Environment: real
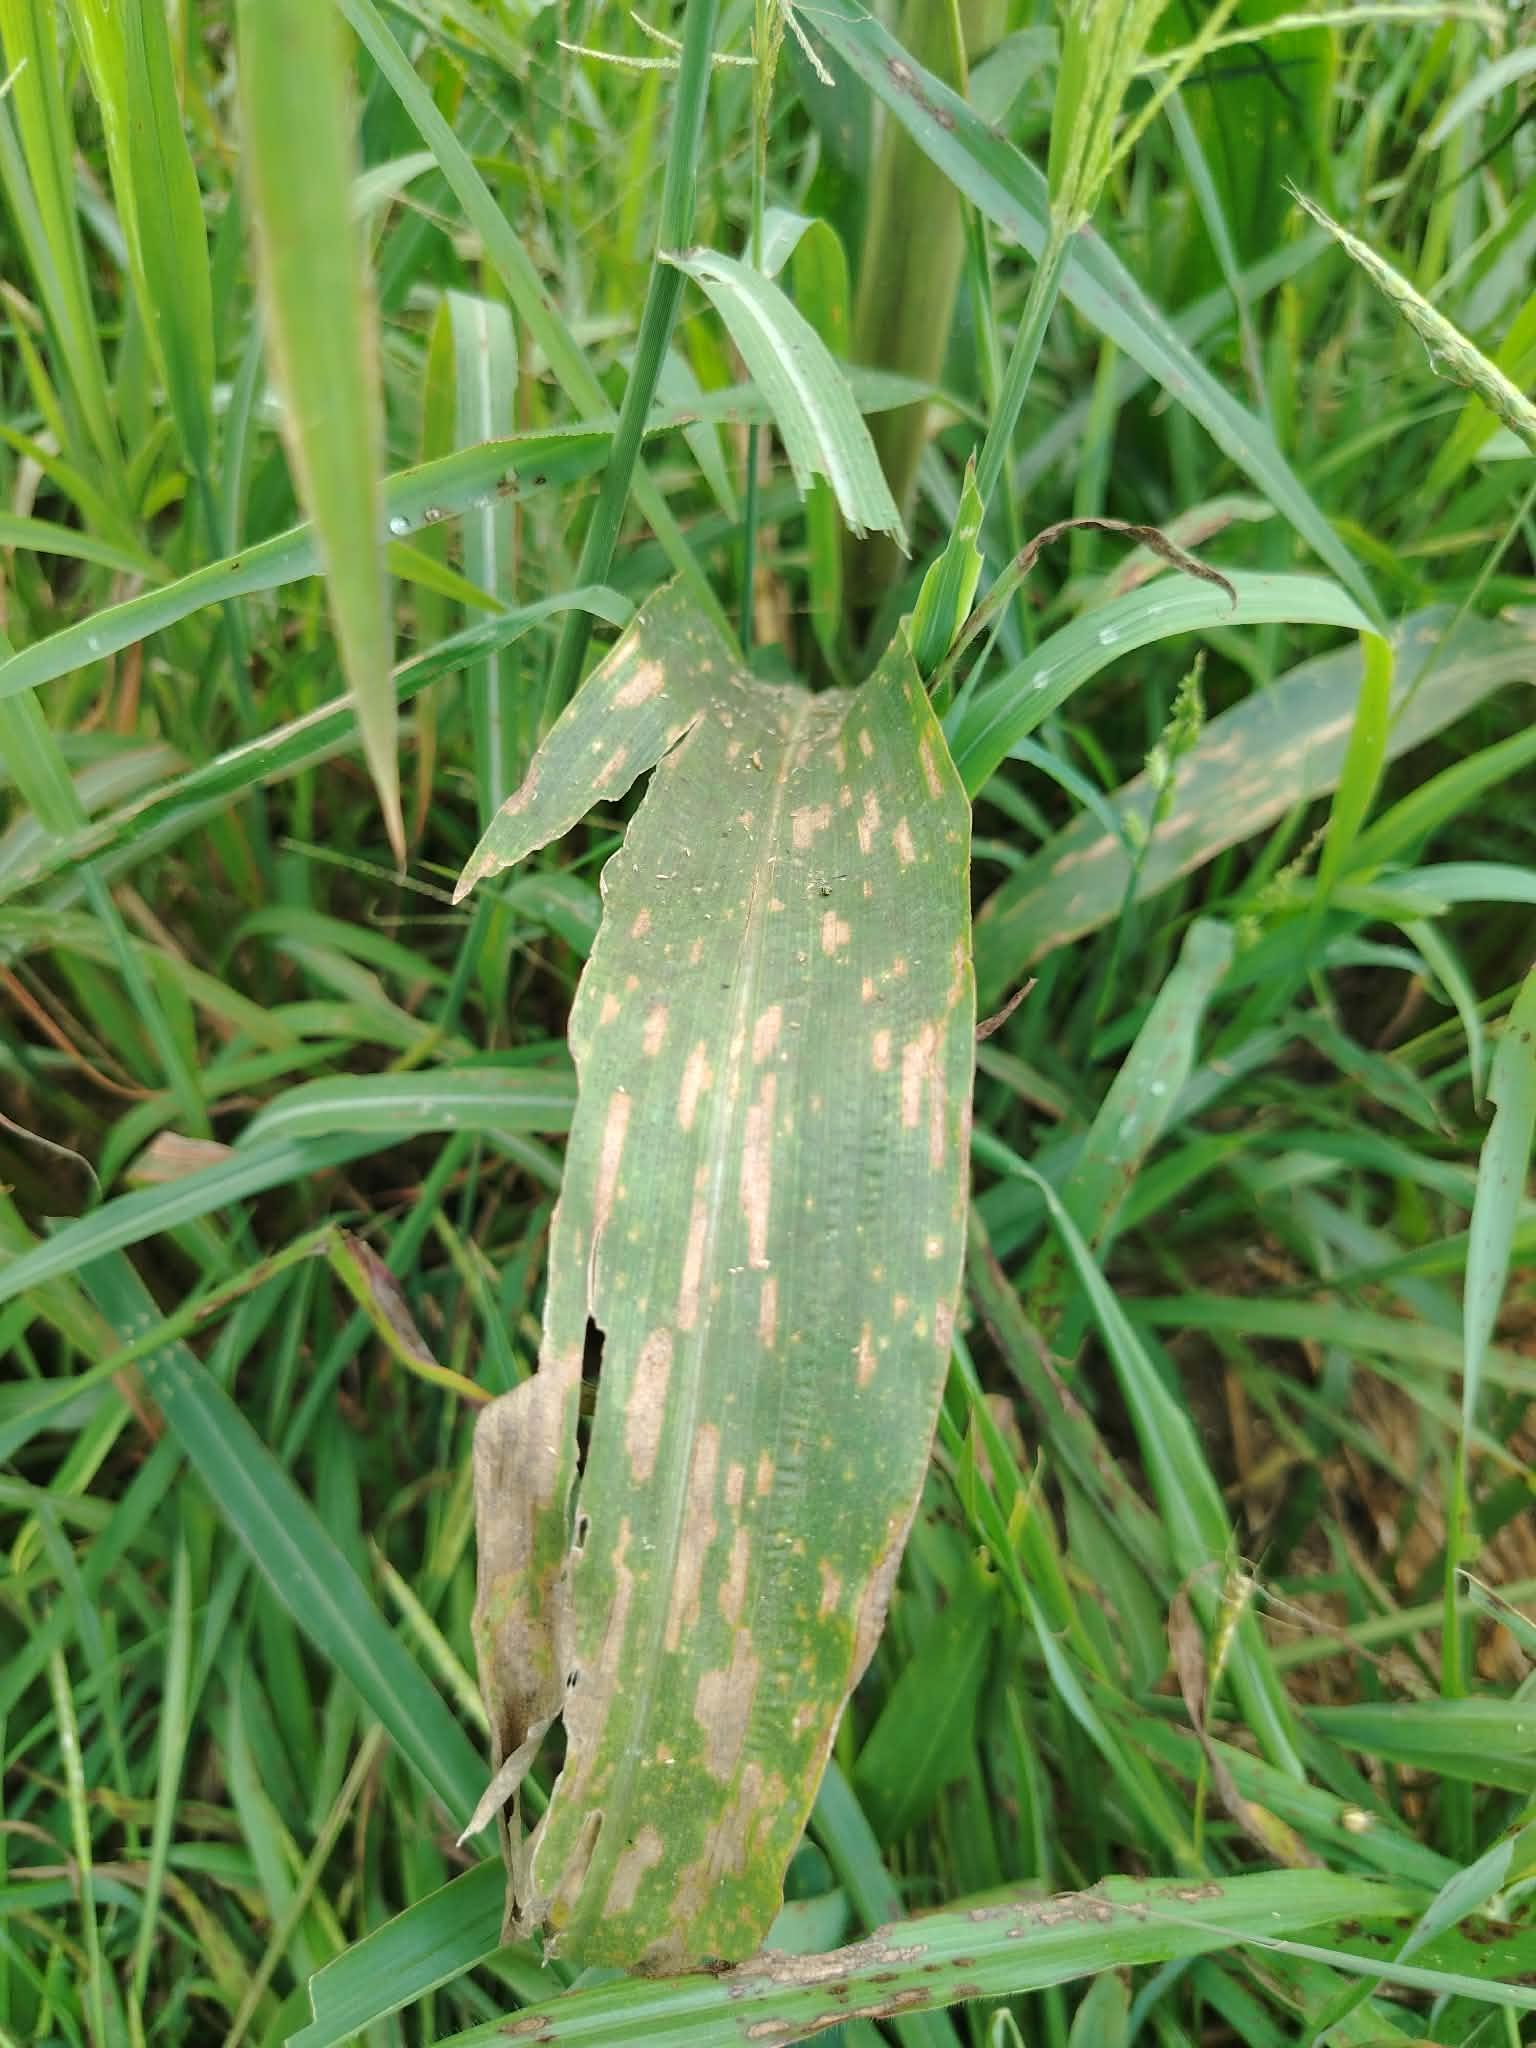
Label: gray_leaf_spot